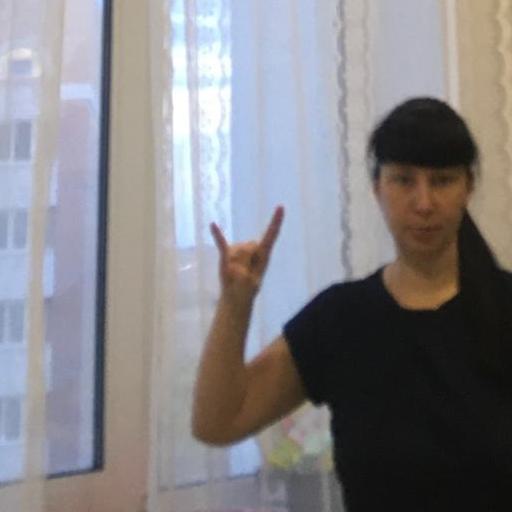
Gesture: rock